Polish–Soviet War

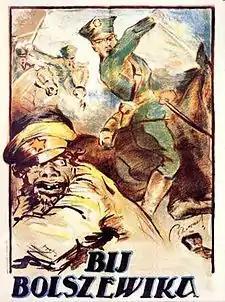
Polish propaganda poster with the caption: "Beat the Bolshevik"

The Southwestern Front pushed the Polish forces out of most of Ukraine. Stalin thwarted Sergey Kamenev's orders and directed the formations under Budyonny's command to close on Zamość and Lwów, the largest city in eastern Galicia and garrison of the Polish 6th Army. The protracted Battle of Lwów began in July 1920. Stalin's action was detrimental to the situation of the forces of Tukhachevsky in the north, since Tukhachevsky needed relief from Budyonny near Warsaw, where in August decisive battles were fought. Instead of performing a concentric attack on Warsaw, the two Soviet fronts were getting further apart. Piłsudski used the resulting void to launch his counteroffensive on 16 August, during the Battle of Warsaw.